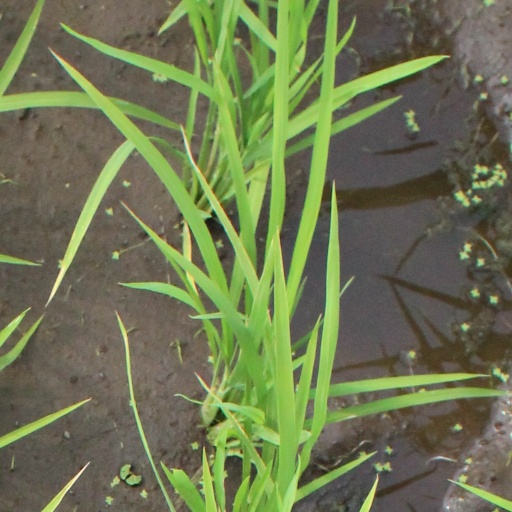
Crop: rice